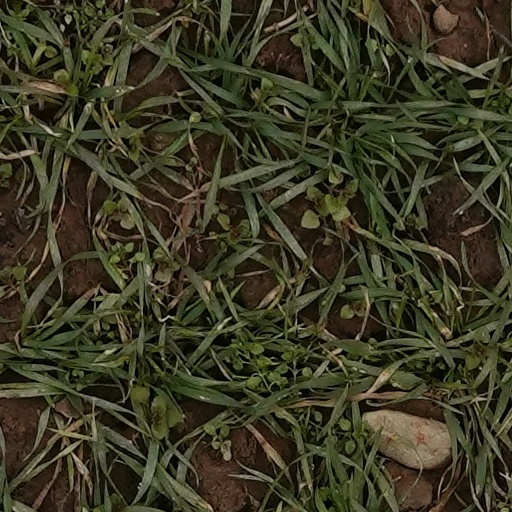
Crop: wheat